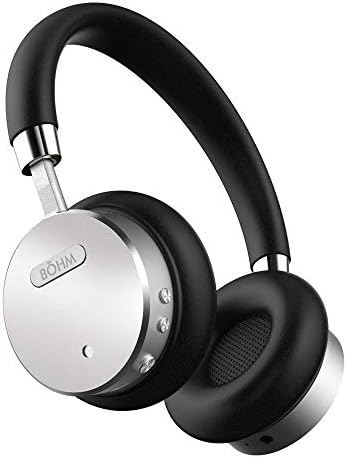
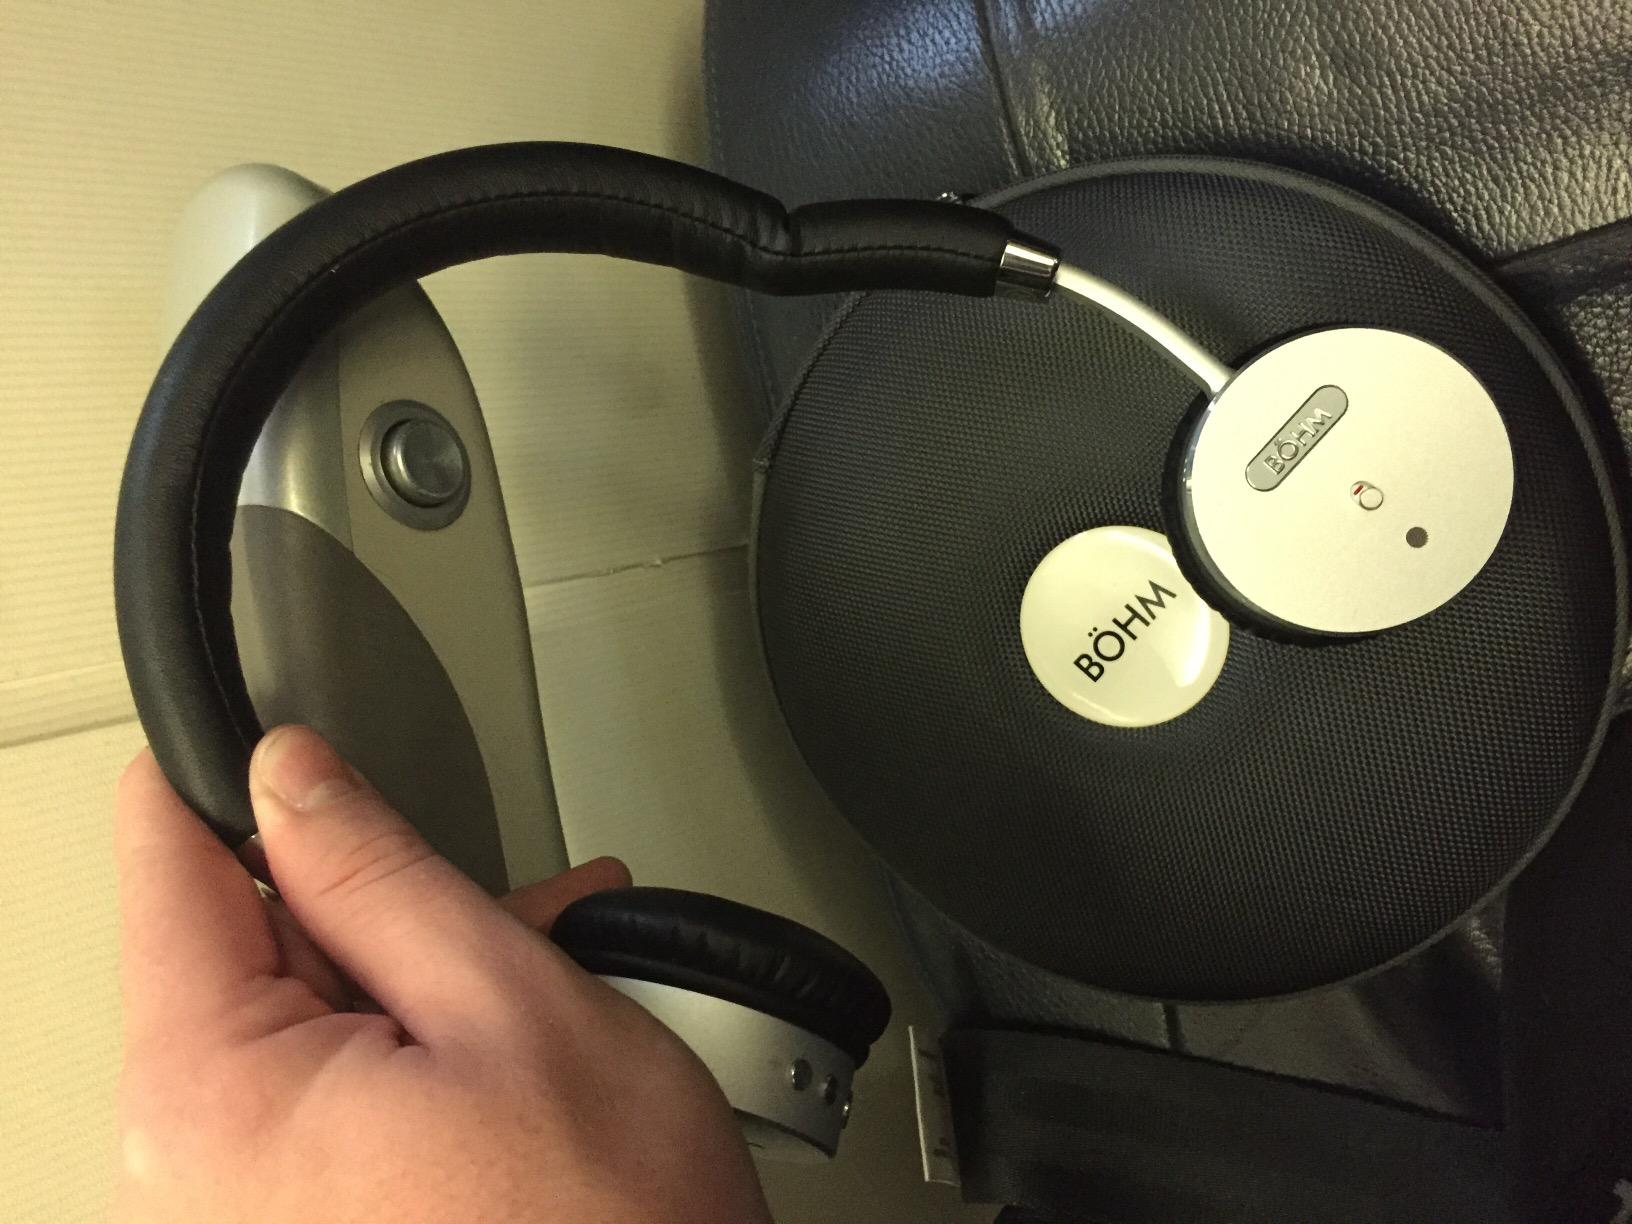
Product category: headphones
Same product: yes